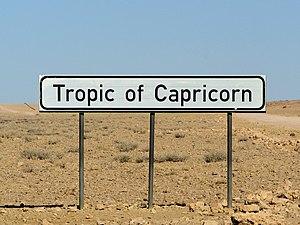
Un panneau indiquant ""Tropique du capricorne"", situé près du... Tropique du capricorne, en Namibie."